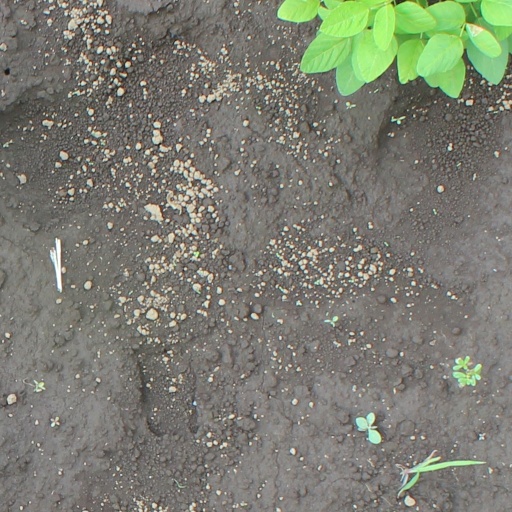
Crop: soybean